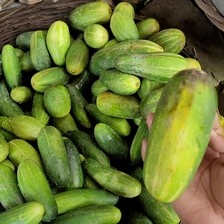
Label: cucumber